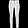
Label: Trouser